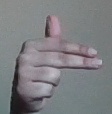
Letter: ghain